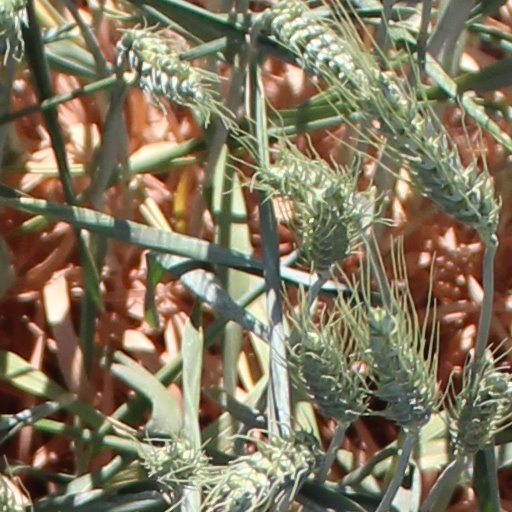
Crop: wheat